Flued boiler

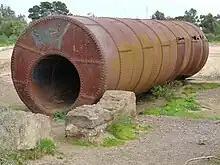
Cornish boiler

William Hedley used this pattern of boiler for his 1813 locomotives "Puffing Billy" and "Wylam Dilly". Through the Wylam colliery and its owner Christopher Blackett, Hedley would have been familiar with Trevithick's engine.